The Ravi Lancers

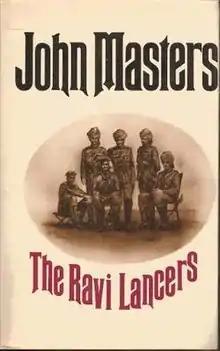
First edition cover

The Ravi Lancers (1972) is a novel by British soldier and writer John Masters. It is part of his series of novels portraying the British Raj through the experiences of members of the Savage family.